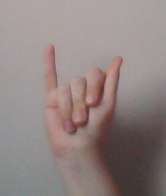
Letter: meem